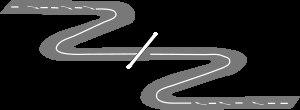
Dans le domaine du marquage routier en France, une ligne de dissuasion est une ligne discontinue blanche dont le rôle est d'informer l'usager « qu'il peut être dangereux de chercher à dépasser un véhicule roulant à 70 ou 80 km/h alors que le dépassement d'un tracteur agricole ou d'un camion très lent, ne demandant que quelques secondes, est sans aucun danger ».